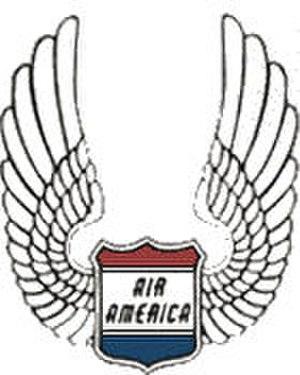
Air America, anciennement Civil Air Transport ou CAT, était une compagnie aérienne américaine de transport de passagers et de fret secrètement détenue et exploitée par le gouvernement des États-Unis de 1950 à 1976. Elle était utilisée comme société écran pour les opérations de la CIA en Indochine. La CIA n'avait pas assez de travail pour garder l'actif à flot et le Conseil de sécurité nationale a confié la compagnie aérienne à diverses entités gouvernementales comprenant l'US Air Force, l'US Army, l'USAID et même la France pendant un bref moment. Air America fut secrètement utilisée pour mener des opérations militaires, dans des zones où les forces armées américaines ne pouvaient pas se rendre en raison des restrictions imposées par les traités contenues dans les Accords de Genève de 1954 et 1962, sous couvert d'être un transporteur aérien civil.